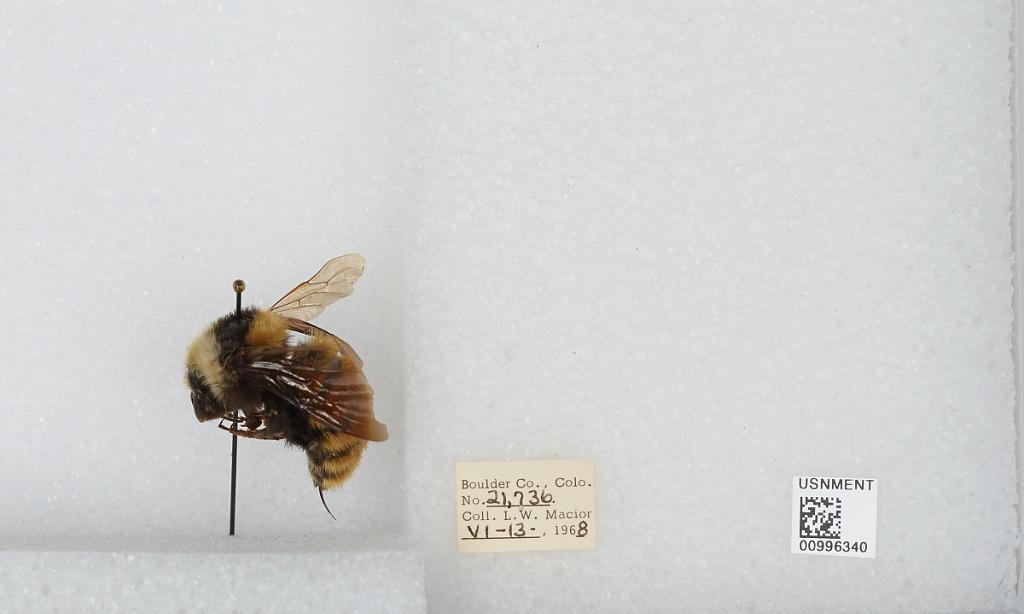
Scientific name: Bombus (Subterraneobombus) appositus Cresson
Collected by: L. Macior
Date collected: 1968-6-13
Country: United States
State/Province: Colorado
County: Boulder
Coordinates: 40.09, -105.36